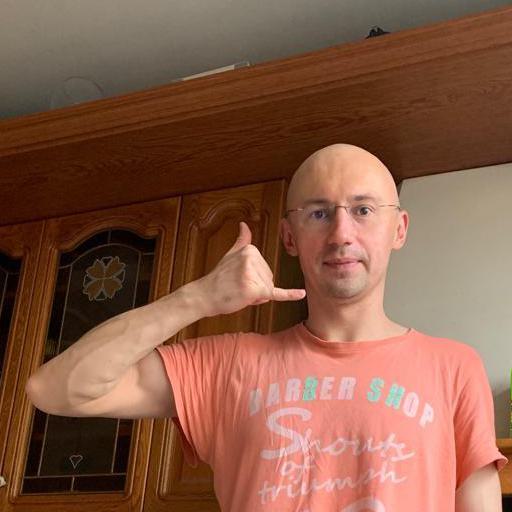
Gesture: call